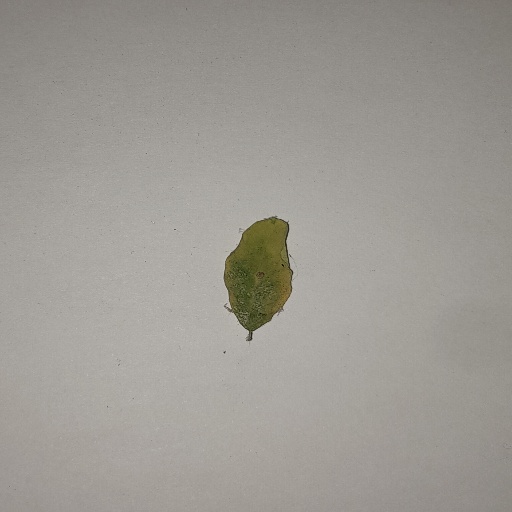
Species: Sojina
Leaf condition: Yellow Leaf